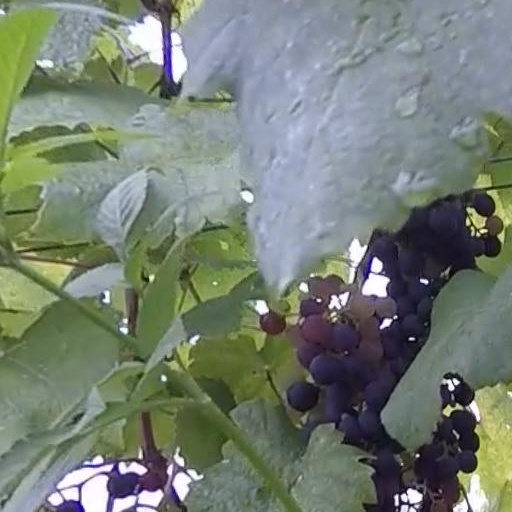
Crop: grape